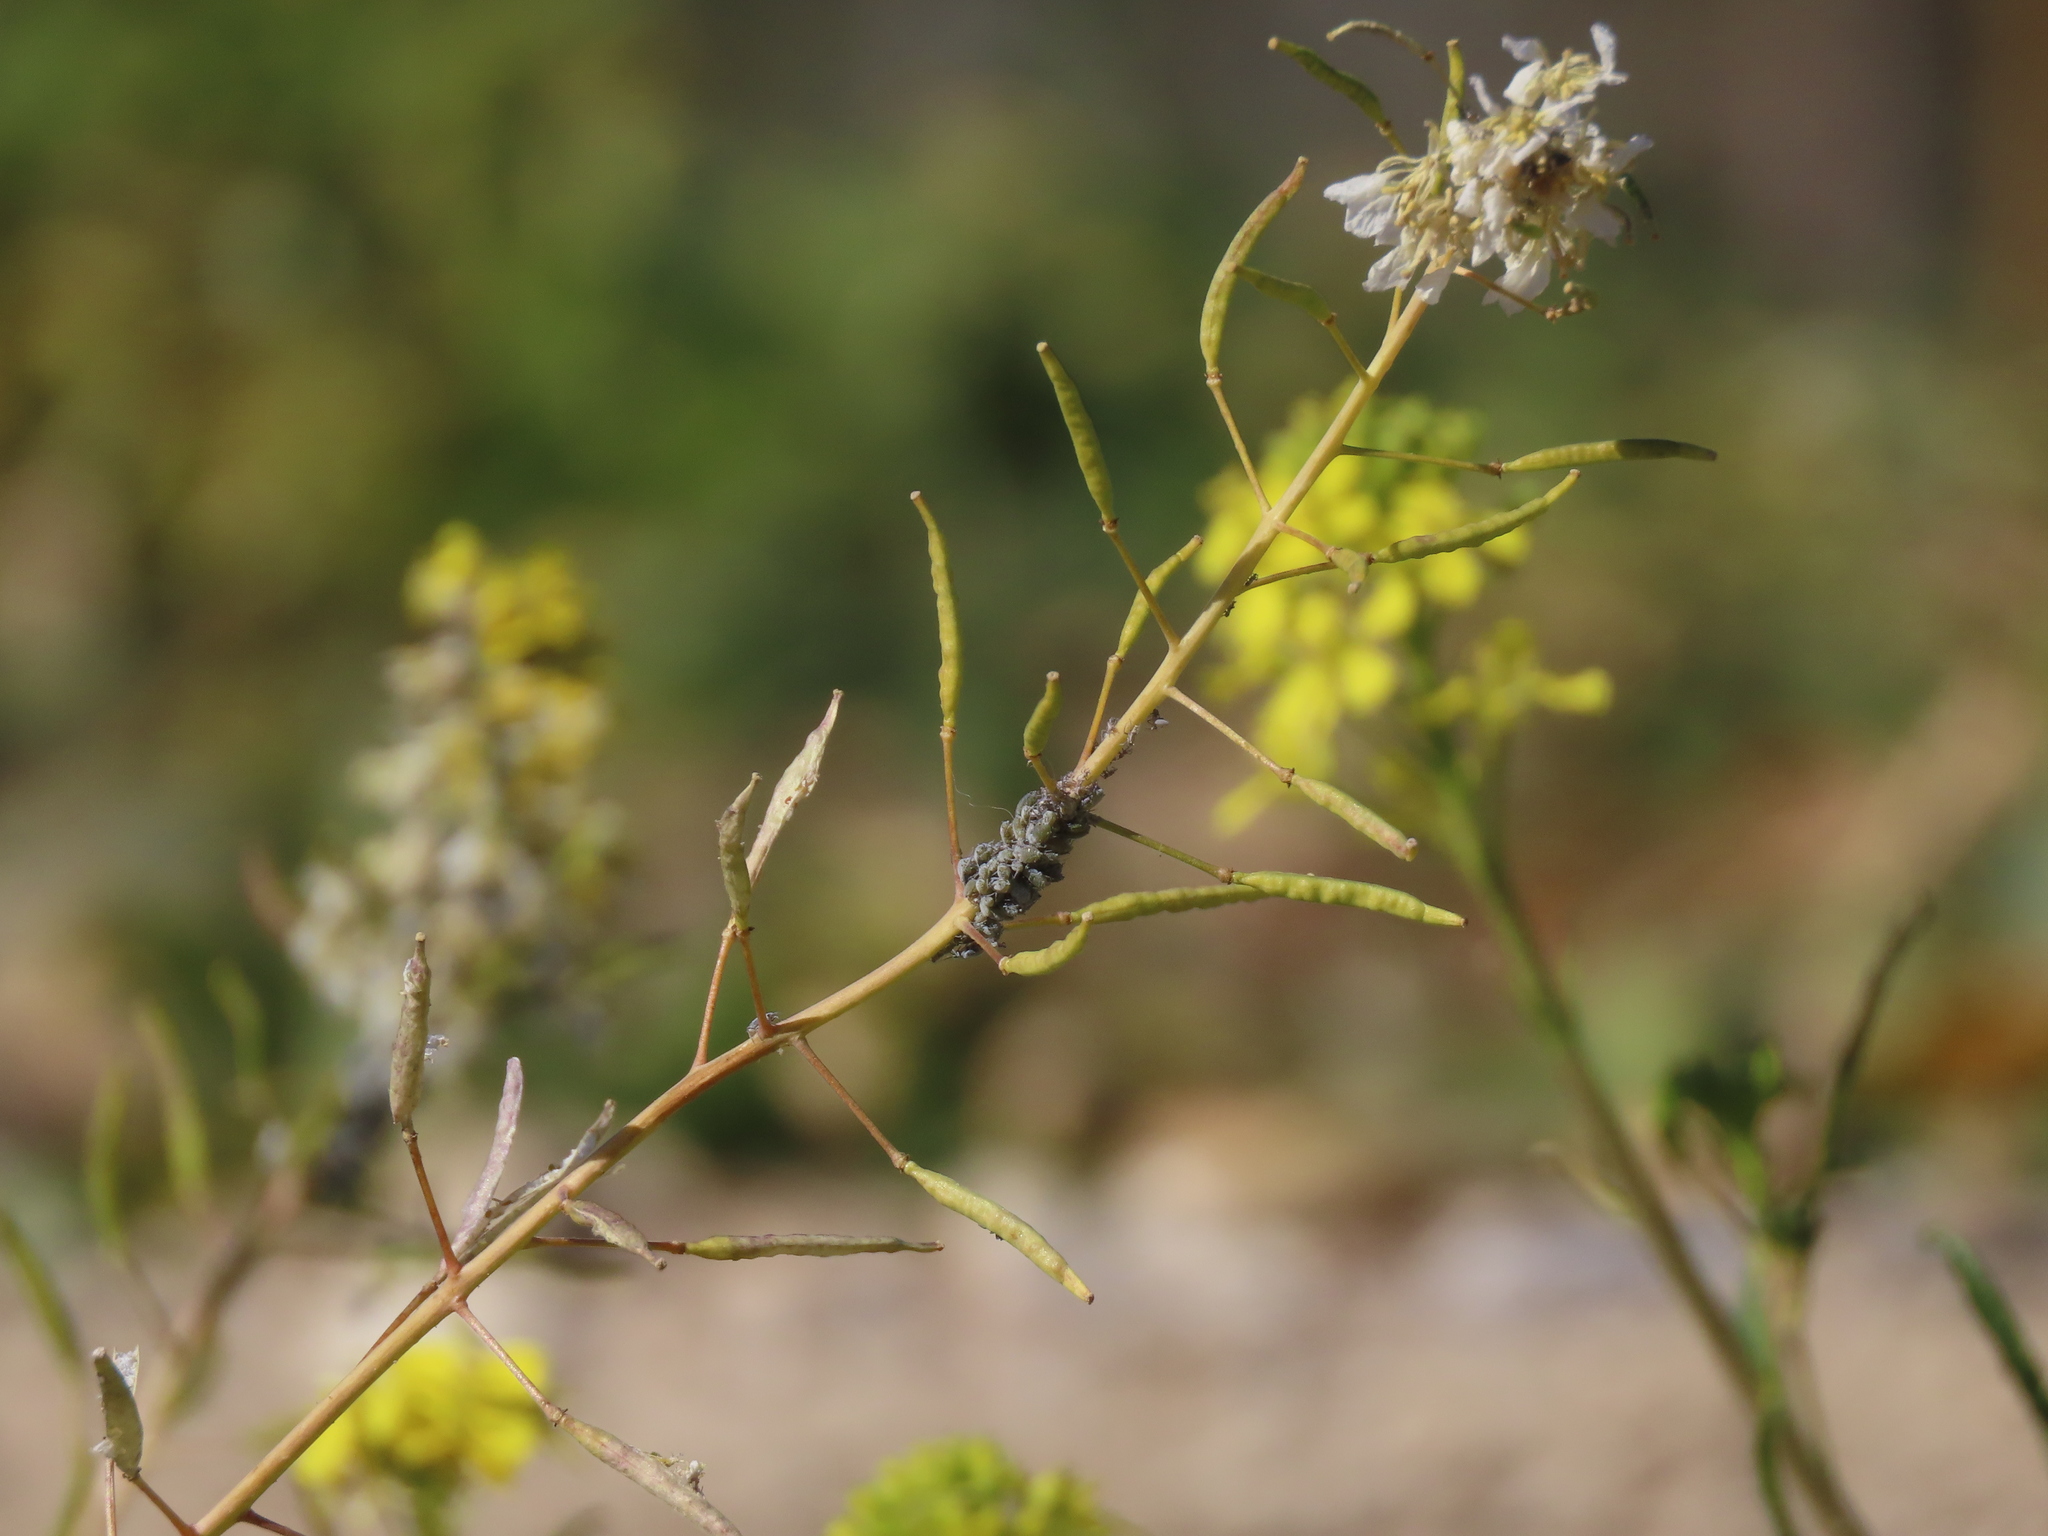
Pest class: cabbage_aphid